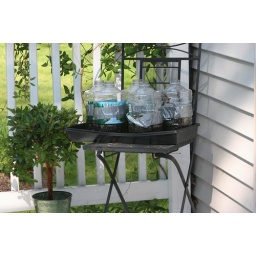
Winter Sowing my seeds in mini greenhouses made from plastic water jugs. A bit of recycling.